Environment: real
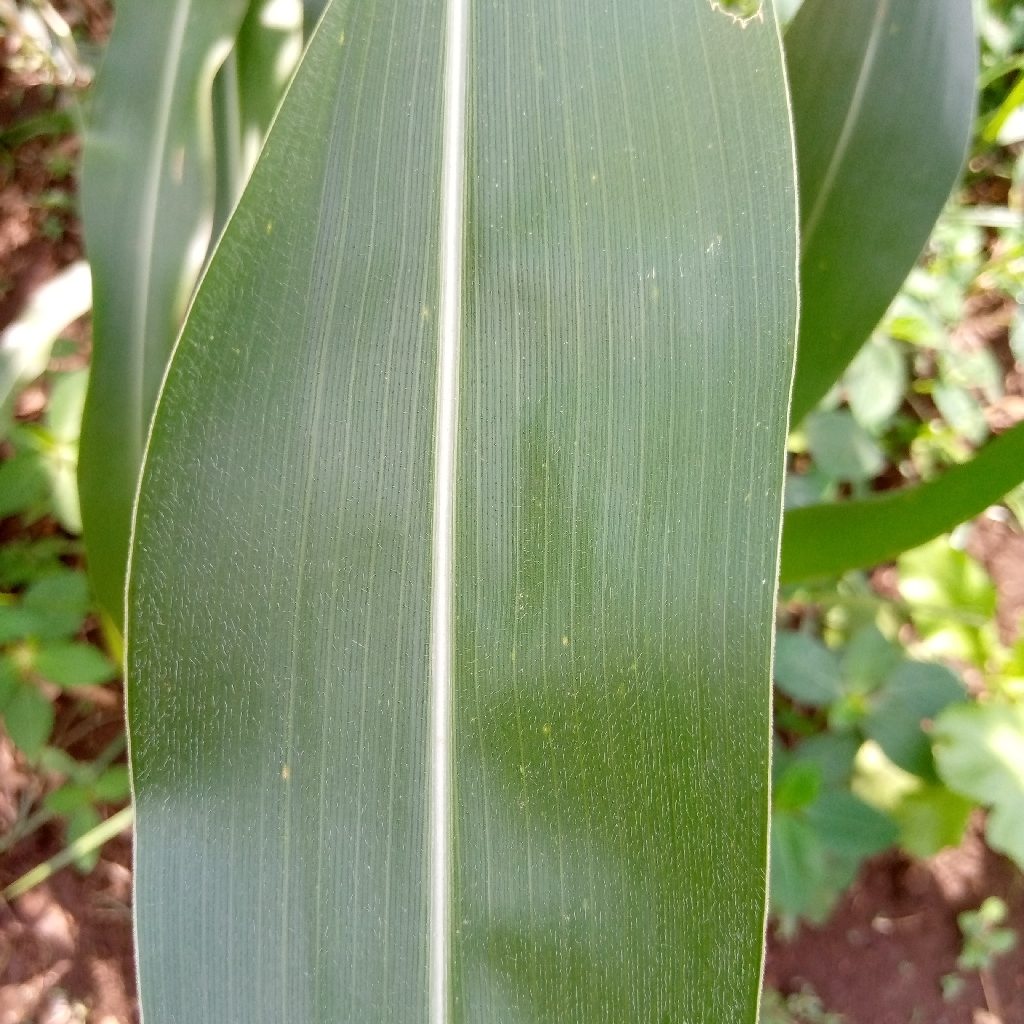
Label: healthy